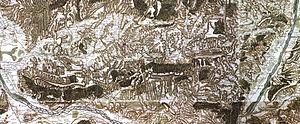
Carte du Massif du Luberon en 1776, Comtat Venaissin, France.
Le massif du Luberon est un massif montagneux peu élevé qui s'étend d'est en ouest entre les Alpes-de-Haute-Provence et le département de Vaucluse, en France. La première mention du massif est antérieure au début de l'ère chrétienne. La forme moderne Luberon est attestée à partir du XVIIIᵉ siècle.
Beaumont-de-Pertuis est une commune française, située respectivement dans le canton de Pertuis, l'arrondissement d'Apt, le département de Vaucluse en région Provence-Alpes-Côte d'Azur. Ses habitants sont appelés les Beaumontais.
L'abbaye Saint-Hilaire ou abbaye de Saint-Hilaire est située sur le territoire communal de la commune française de Ménerbes, commune située dans le département de Vaucluse et la région Provence-Alpes-Côte d'Azur.